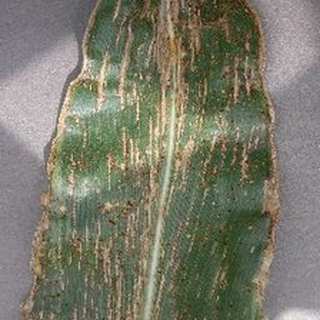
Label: corn_gray_leaf_spot